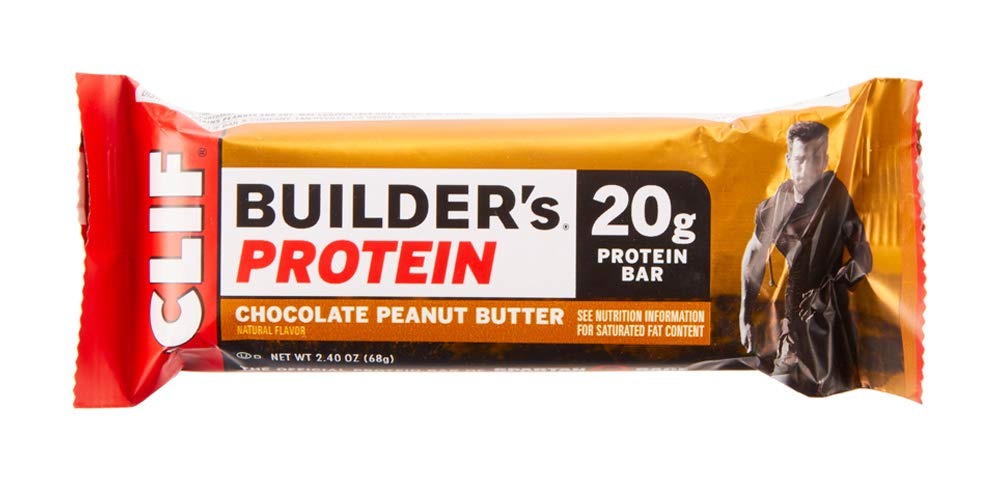
Item Name: Clif Builder's Bar, Chocolate Peanut Butter, 2.4 oz
Value: 2.4
Unit: Ounce

Price: 3.005